Gusto Shipyard

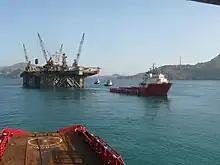
The gigantic "Viking Piper"

In 1965 the partners of IHC merged into a new company, losing their independence. Conrad Stork could not join, because it had become part of Stork. The name Gusto then changed into IHC Gusto B.V. The shipyard from then on focused only on Offshore products. In 1966 a first highlight was the rig "Ile de France", with which the French company Foramer wanted to drill on the coast of Senegal. It was followed by three more jackup rigs. In 1971 Gusto launched the first of five drill ships. In 1966-1971 Gusto also built five big trailing suction dredgers. The construction of the big trailing dredgers seemed a nice development, but in fact it masked that Gusto was not able to compete on the market for big offshore constructions.